Sheila Kanani

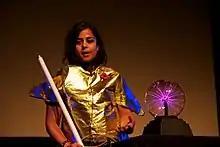
Kanani at Bright Club London in 2011

Sheila Pearson (née Kanani) is a British astronomer and the Education, Outreach and Diversity Officer at the Royal Astronomical Society. She is the sister of Nikita Kanani.